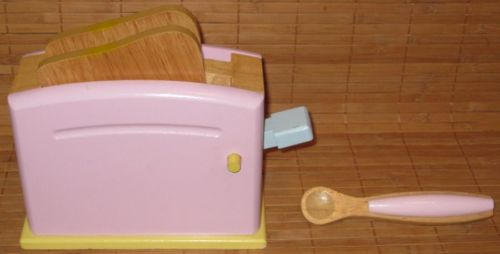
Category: toaster